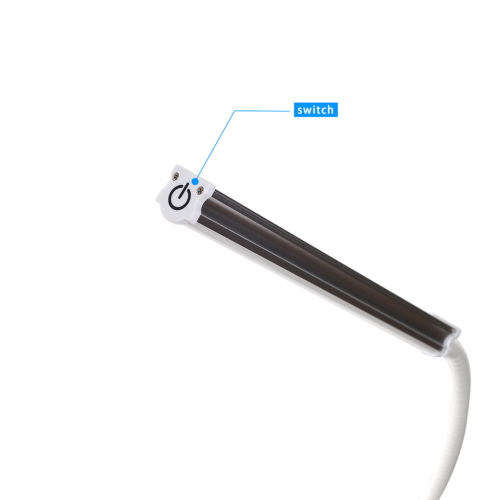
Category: lamp